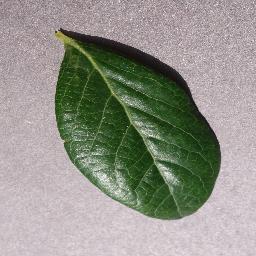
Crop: blueberry
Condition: healthy